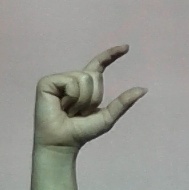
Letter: dal